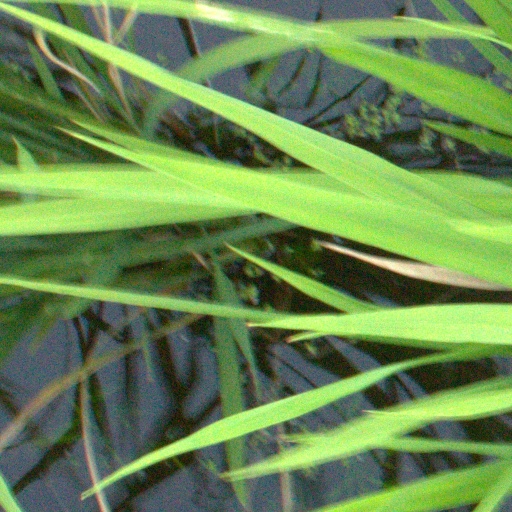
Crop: rice